History of Georgia (U.S. state)

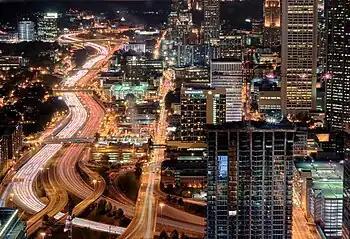
The Atlanta Downtown Connector seen at night in Midtown (2007)

During this time, a non-alcoholic beverage, first introduced in 1886, gained in popularity. In 1886, when Atlanta and Fulton County passed prohibition legislation, pharmacist John Pemberton responded by developing Coca-Cola. It was essentially a non-alcoholic version of the popular French wine coca.